Downtown Community House

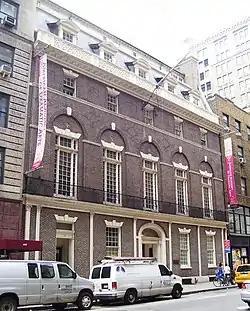
The neo-Federal "Old" Colony Club at 120 Madison Avenue has a gray slate roof and dormer windows

In the early 20th century when ethnic tensions ran high due to high immigration rates, most neighborhood, settlement, and community houses had a program of Americanization to assimilate users into American society. Architecture began to play an important part in the educational programs at many of these settlement houses, with classes on local history using prints and images of New Amsterdam and old New York. Tours were given to immigrant children of Colonial landmarks in New York, such as the Dyckman House, with the intention of moralizing the newcomers: “the very walls of the old Dutch house were said to present ‘our young citizens... [with a] living history of honest and upright life.’” This need to Americanize immigrants and provide them with a strong set of ethics extended beyond the programmatic schedules of these centers into the architectural language through the use of the Colonial Revival. By referencing forms, materials, and shapes from Colonial era in combination with showing the immigrants true “American” architecture, the aim was to visually articulate and define America and inform the newcomers of American history and patriotism. The Colonial Revival style was thus a physical expression as well as a physical extension of the assimilation process that occurred inside its doors.